Silente

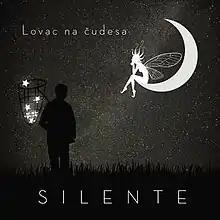
The cover art of "Lovac na čudesa"

Lovac na čudesa is the band's first studio album. It was released on 28 October 2013 through Aquarius Records, making it their major label debut.